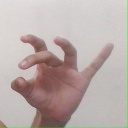
अक्षर: ओ